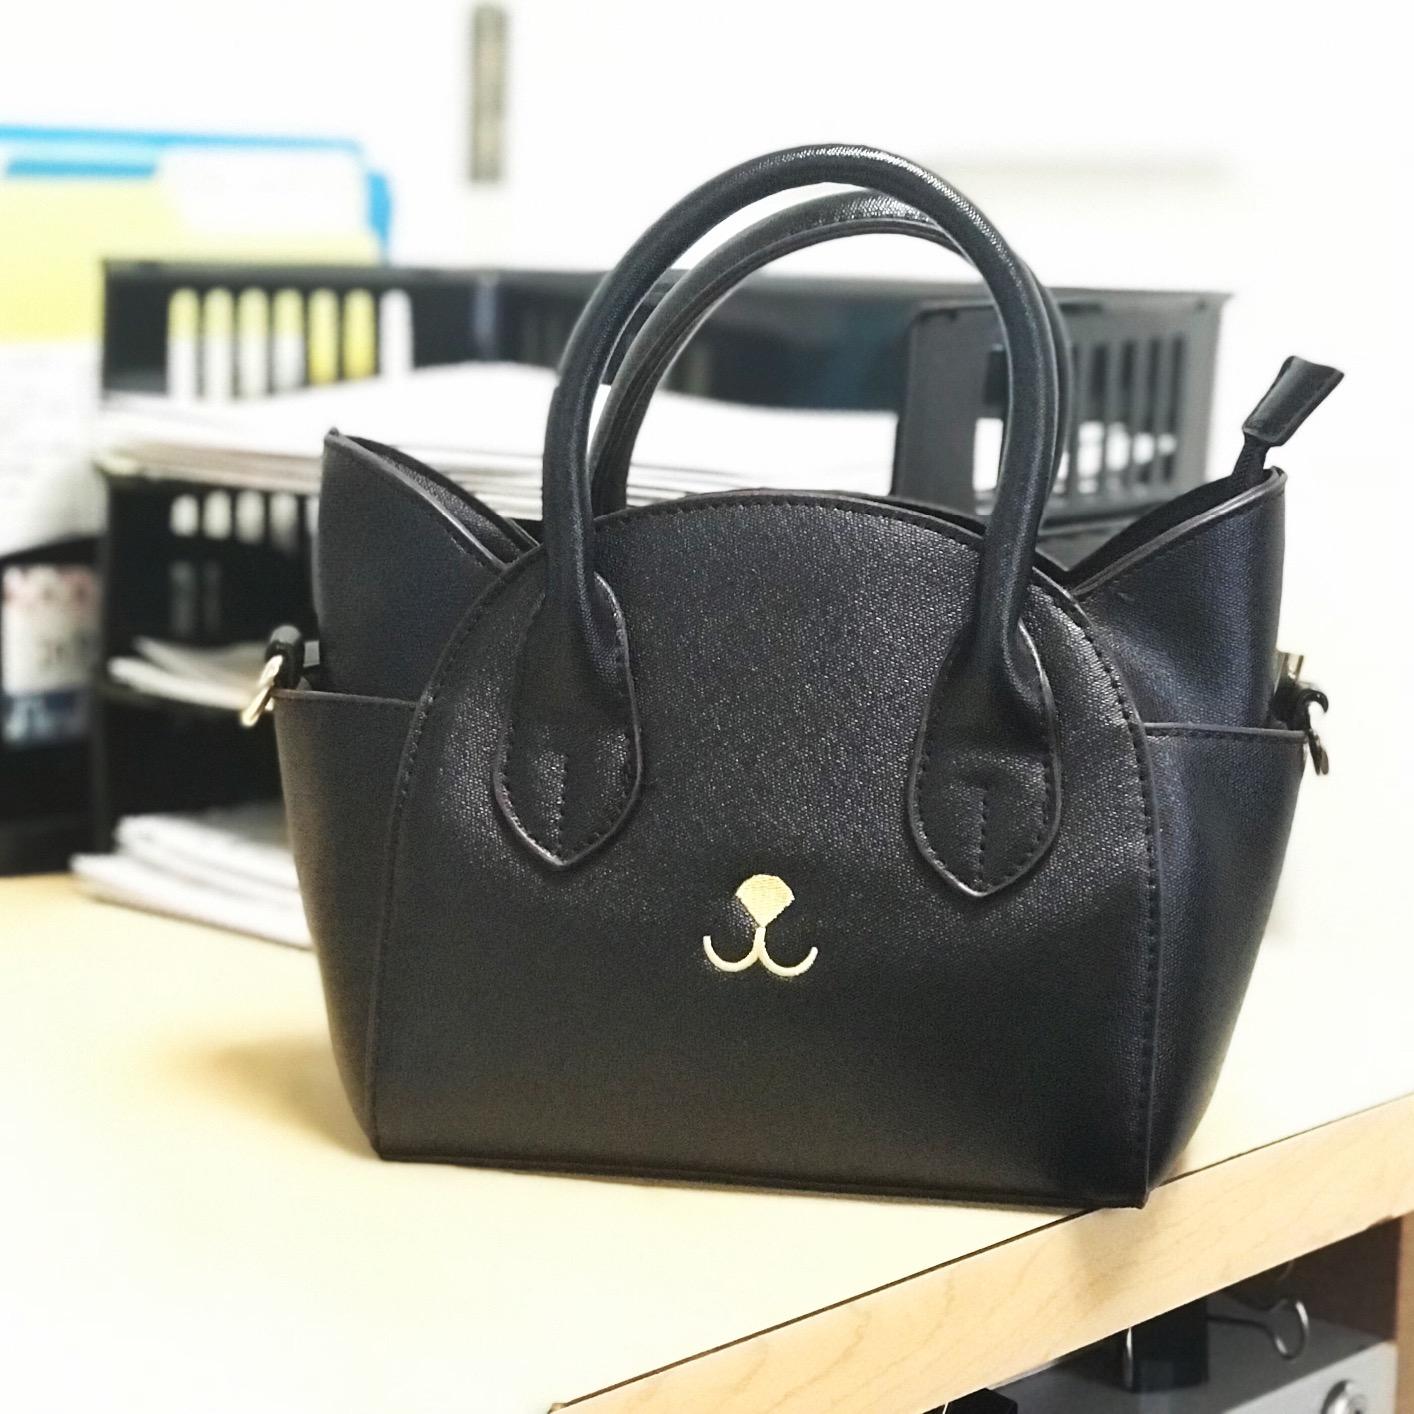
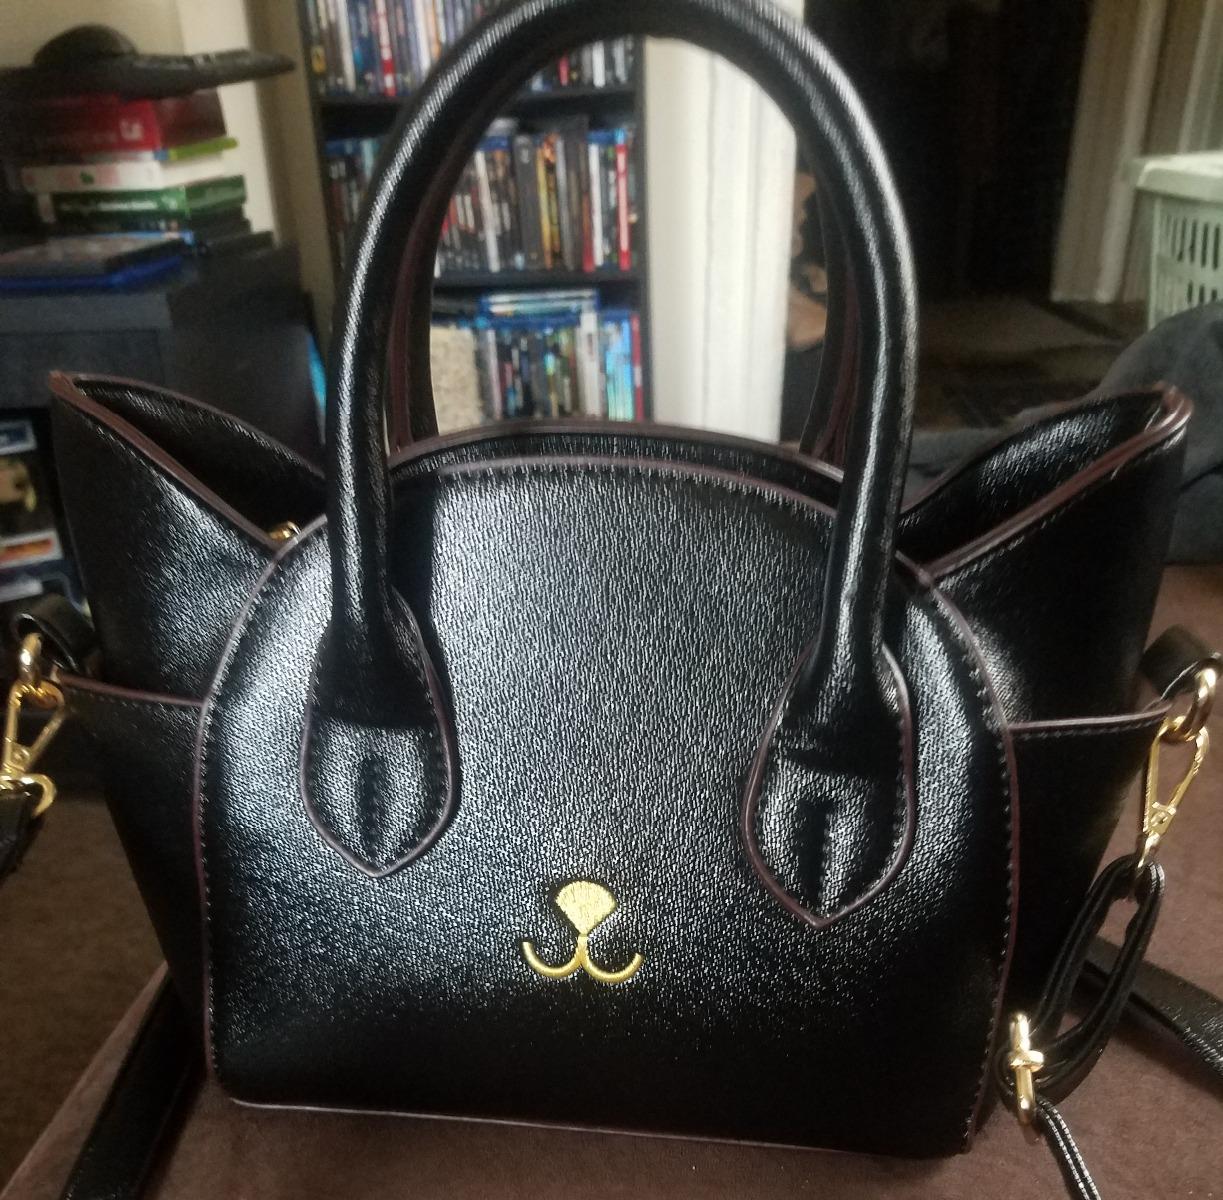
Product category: accessories_handbag
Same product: yes